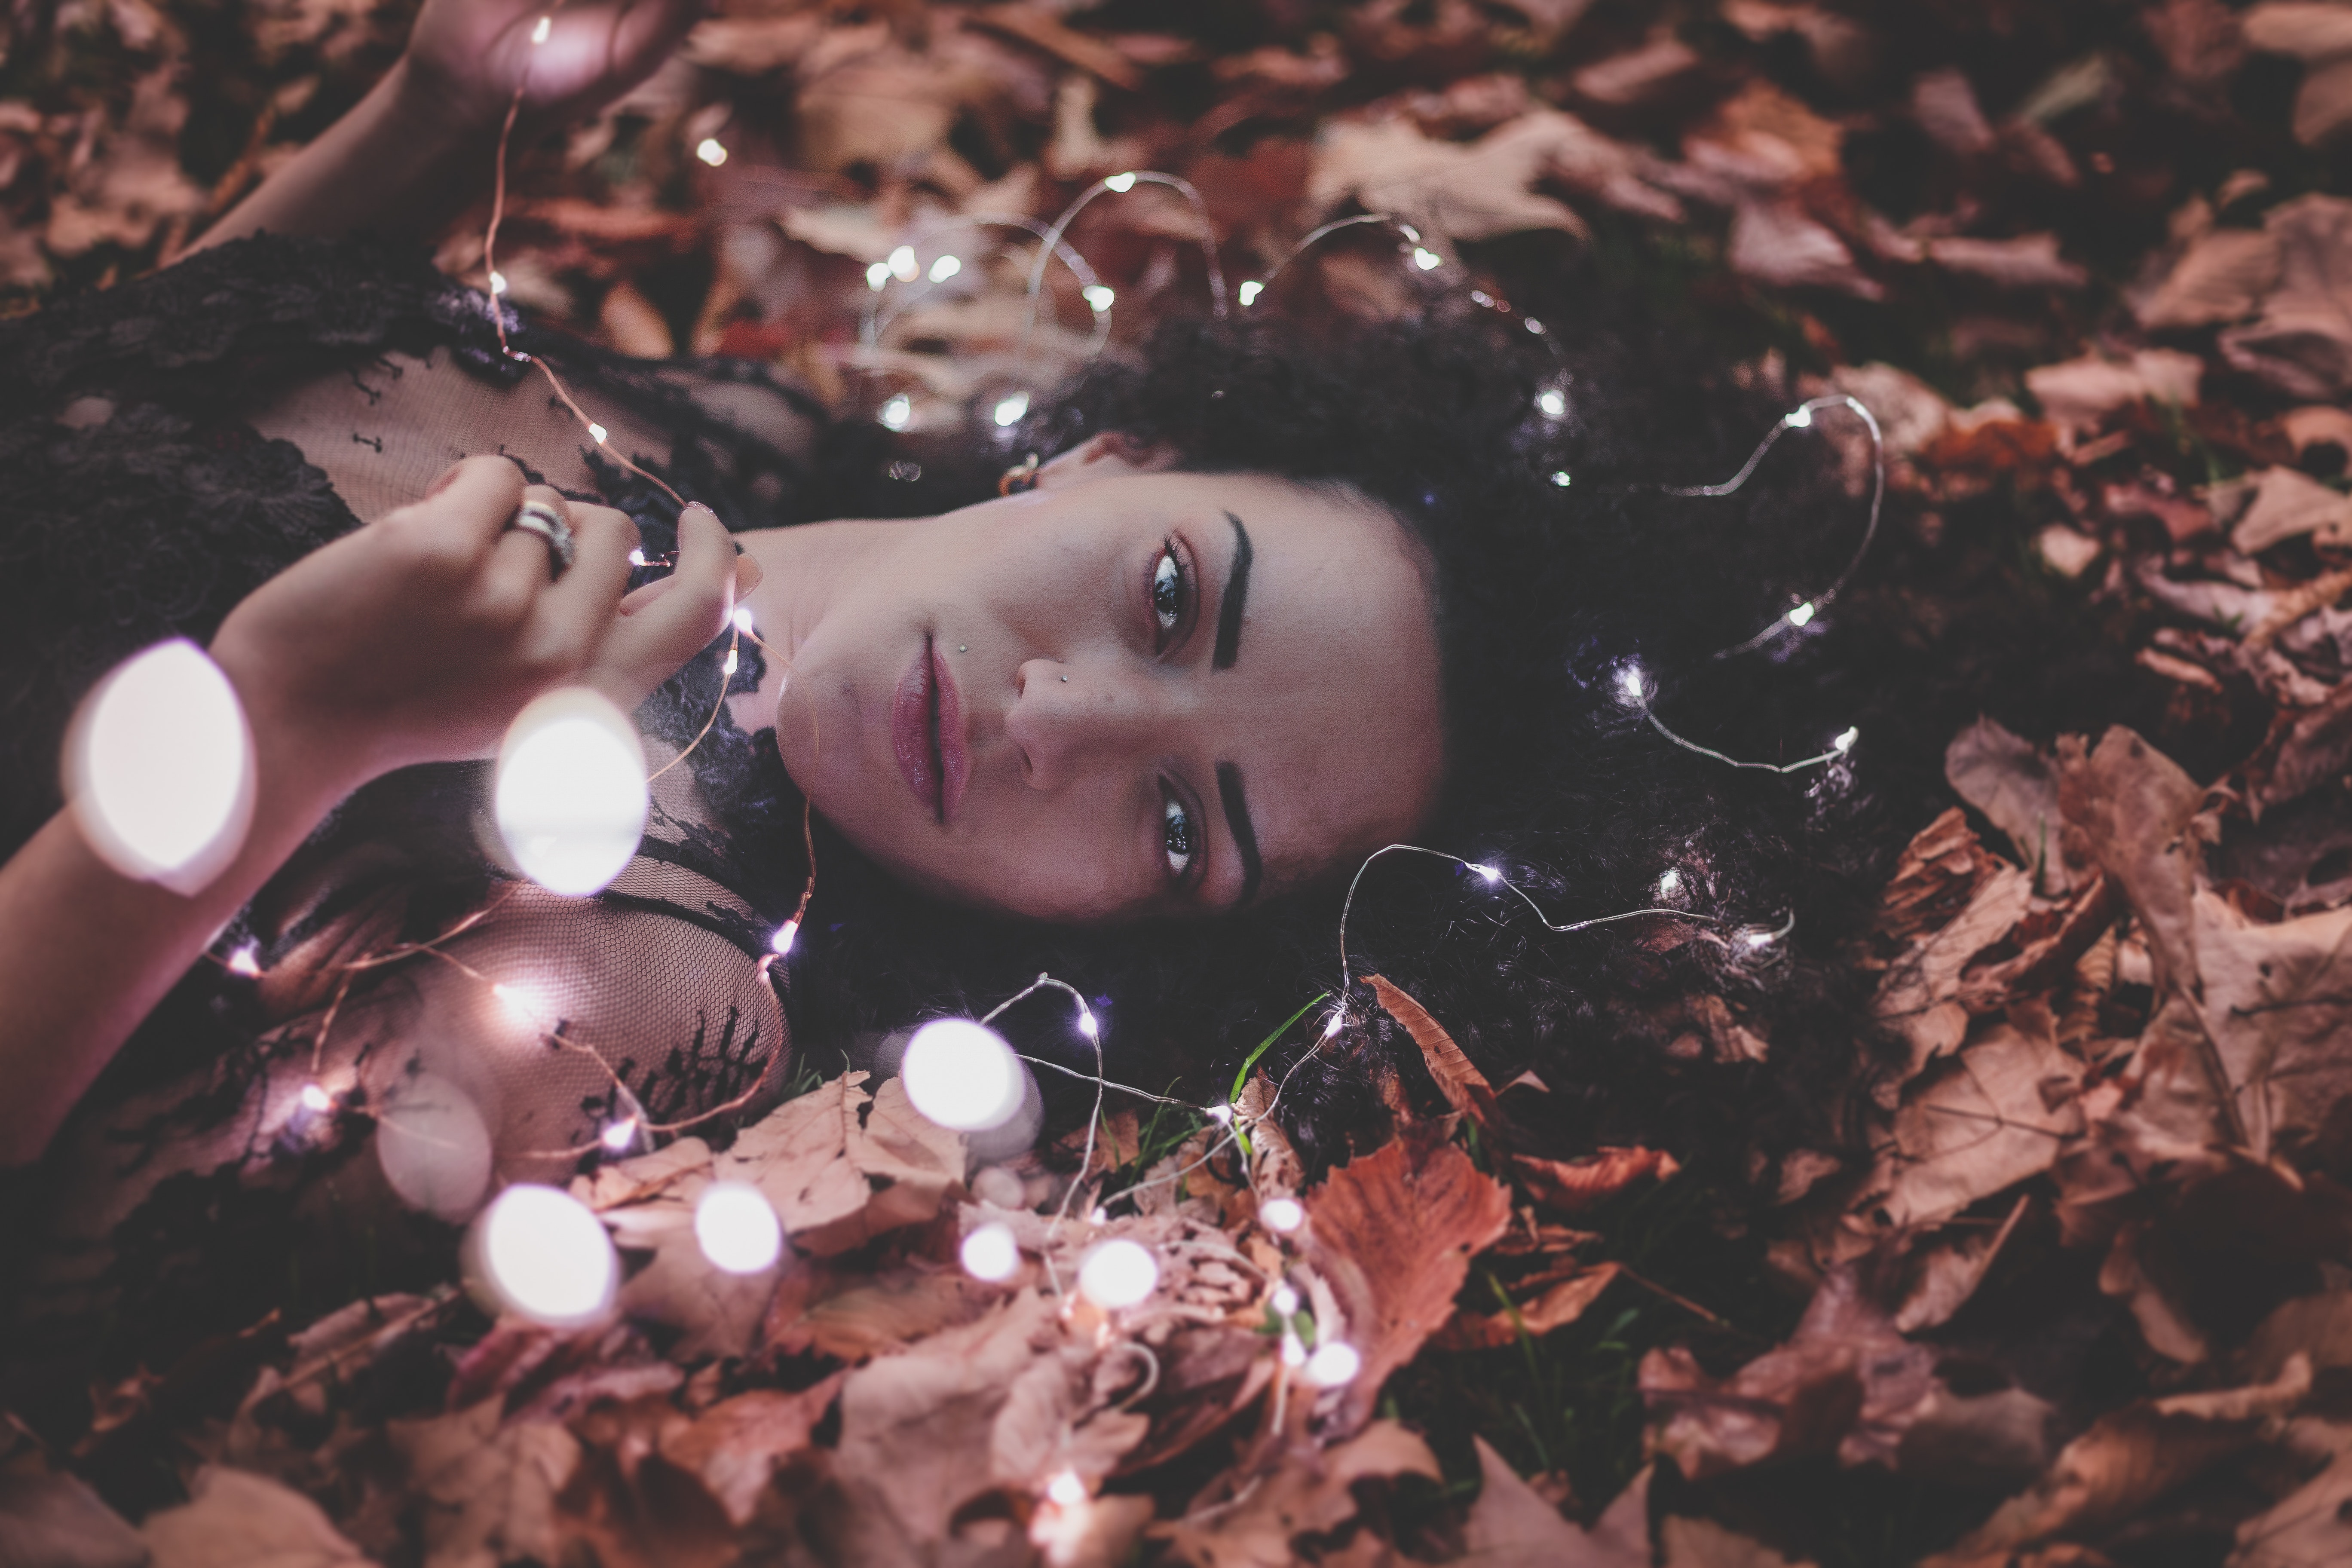
leaf, beauty, eye, lip, tree, photography, branch, grass, plant, smile, black hair, portrait, autumn, flower, photo shoot